Tempo (automobile)

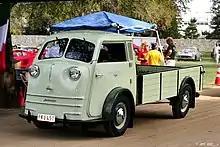
Tempo Matador (Restored)

Tempo was founded as Vidal & Sohn Tempo-Werke in 1924. During the 1940s, Tempo produced small military vehicles. Post-war the requirement of the Bundesgrenzschutz, in West Germany, to acquire a suitable vehicle for Border patrol led to production of the 80" and 86" Tempo from 1953 to 1957. The Tempo 80" and 86" were built using a rolling chassis from Land Rover, but attempts to continue production with the 88" and 109" models were not successful.